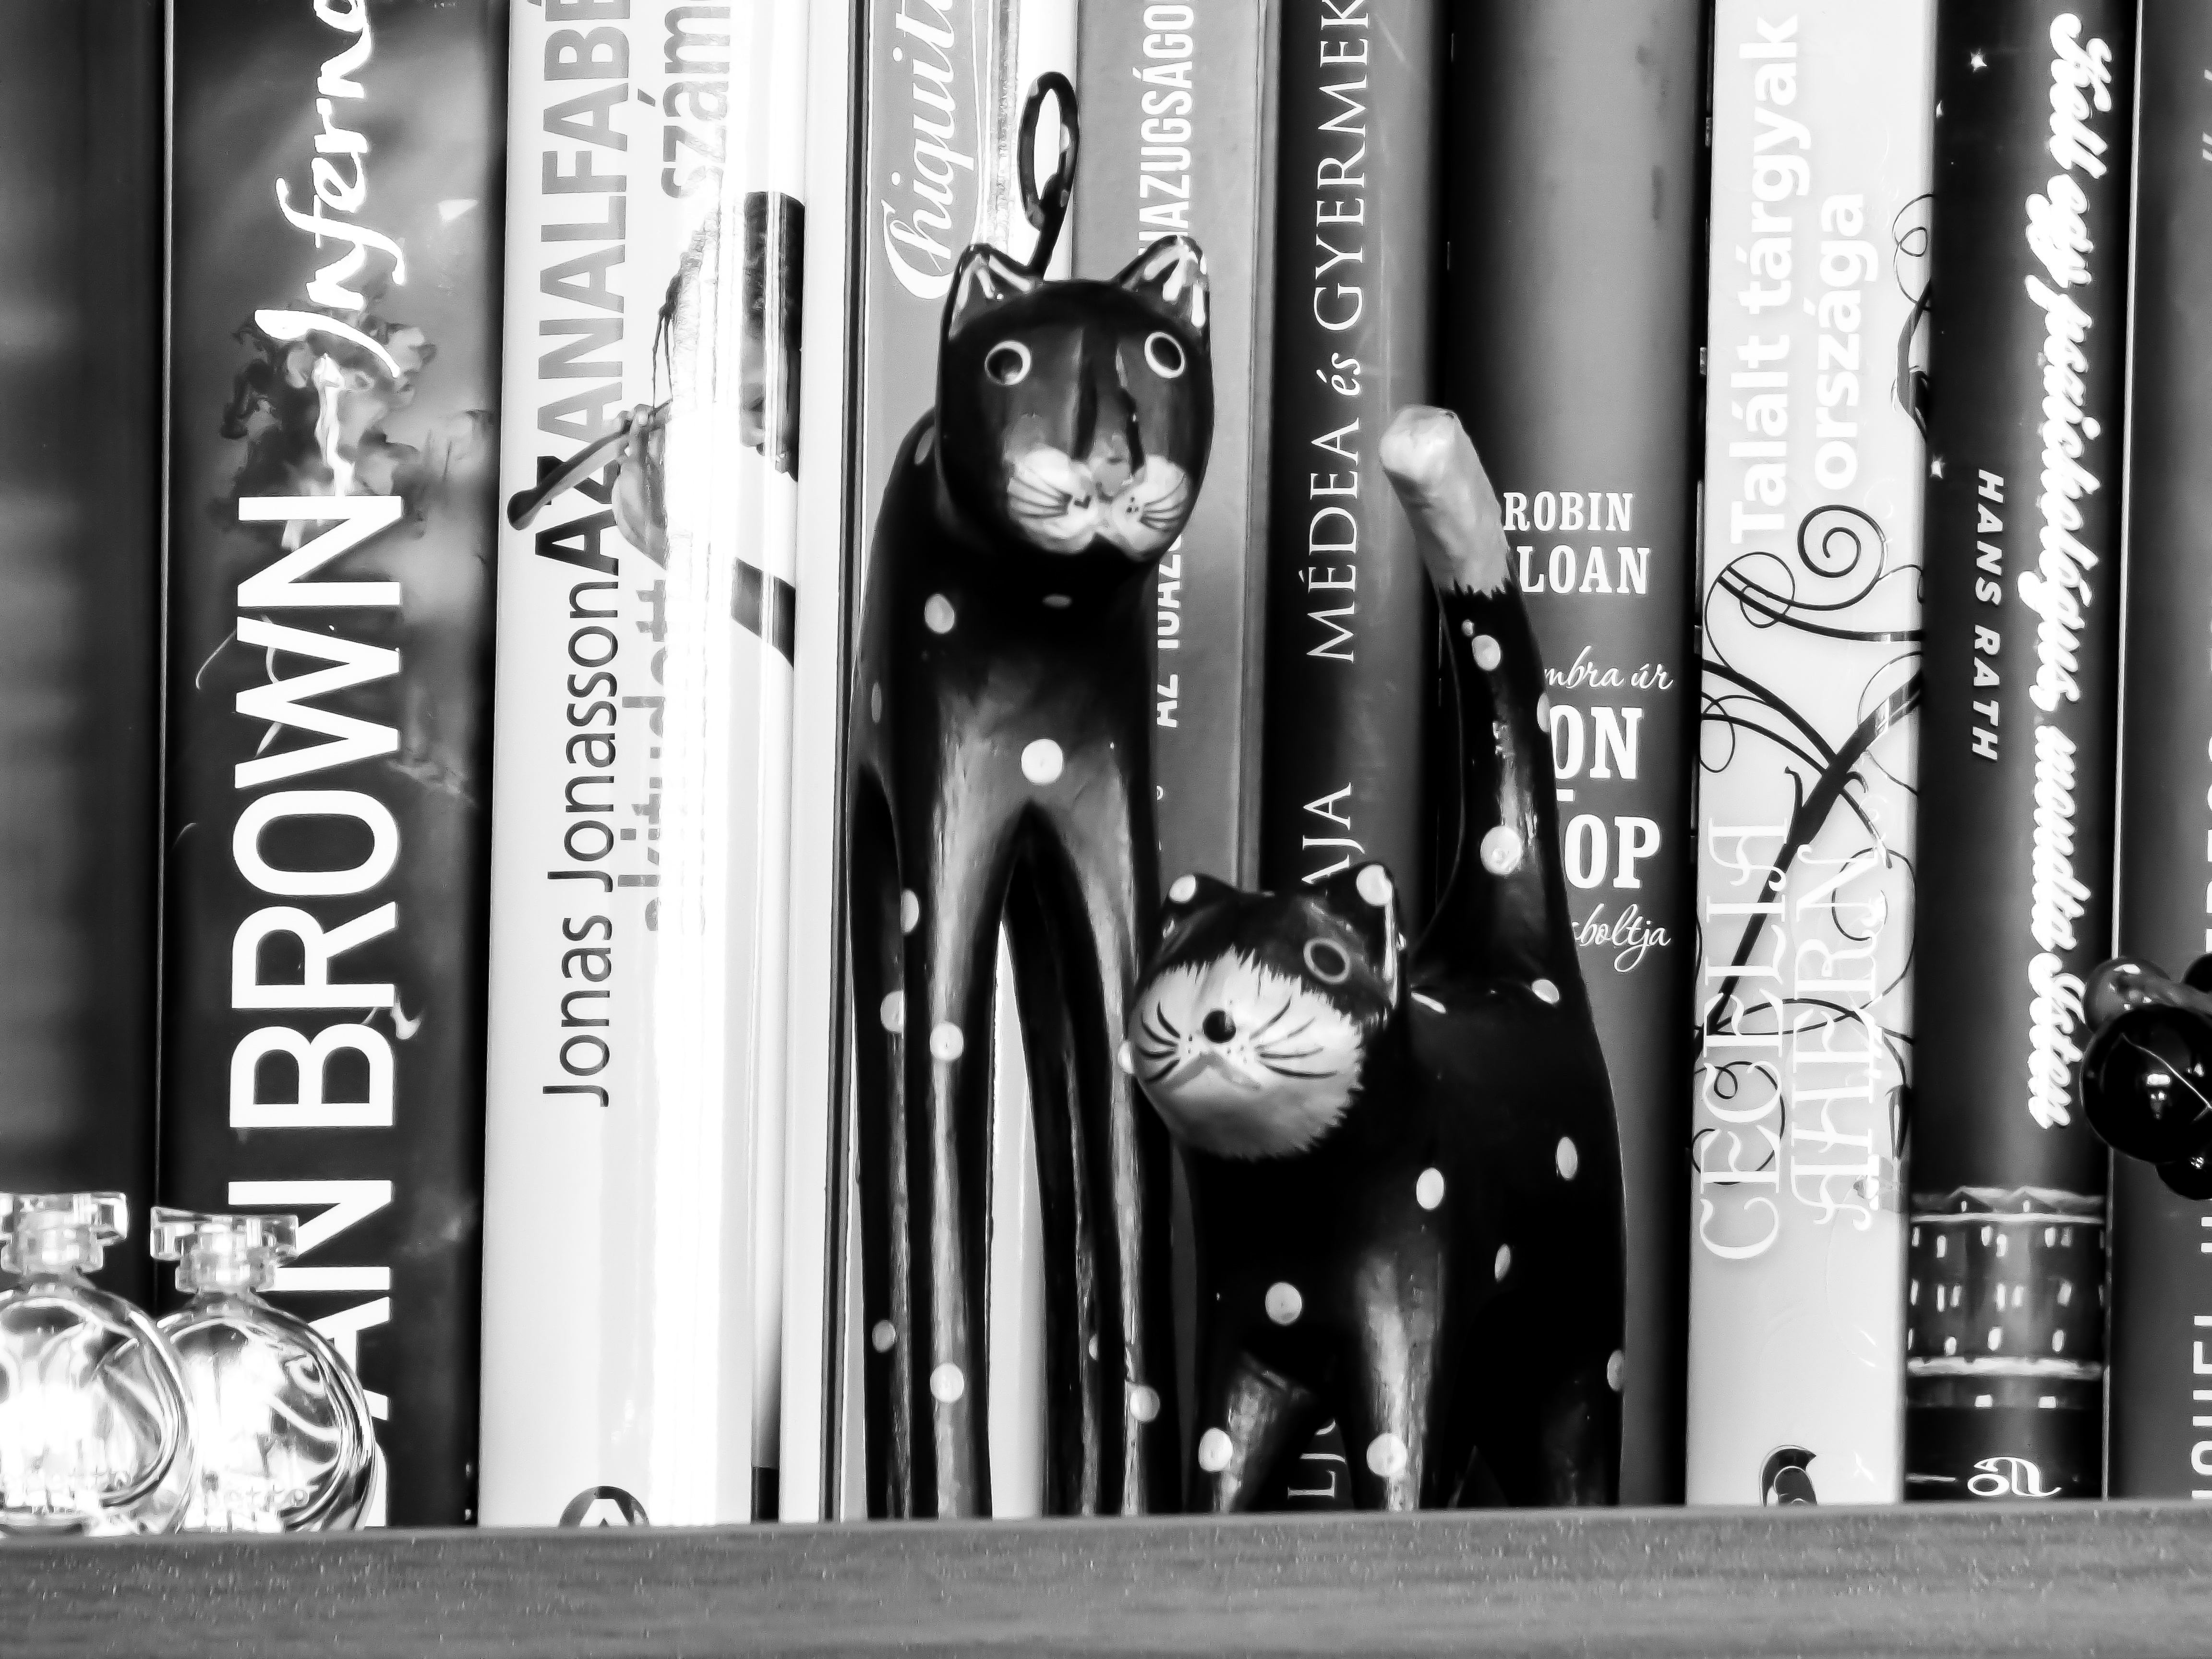
black and white, white, photography, advertising, reading, kitten, black, monochrome, bookshelf, ornament, brand, cats, literature, books, photograph, beauty, image, monochrome photography, album cover